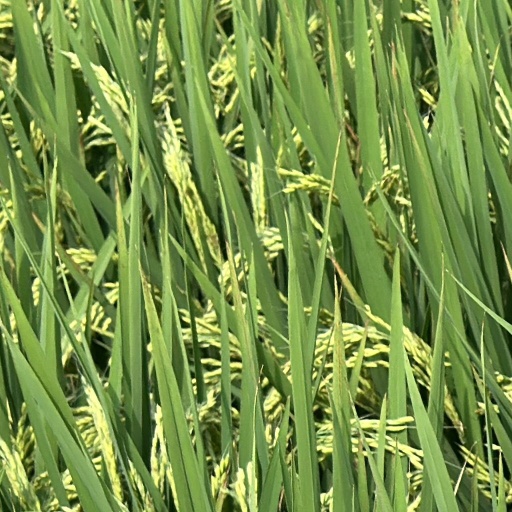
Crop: rice